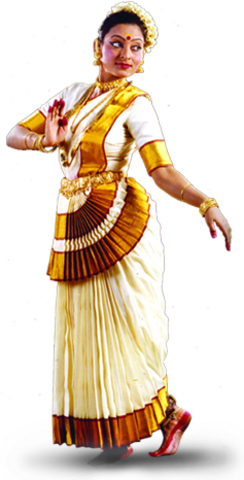
Dance form: mohiniyattam